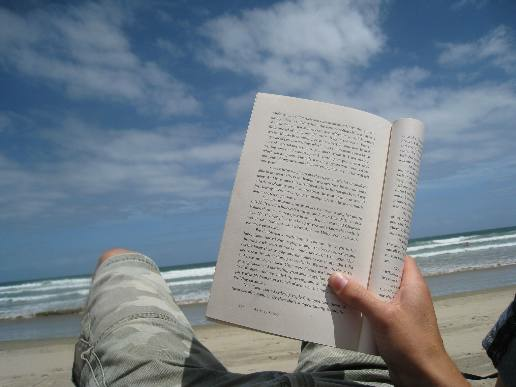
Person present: Yes